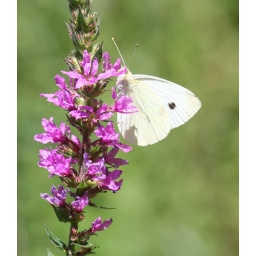
A white moth in Commonwealth Park